Western New Guinea

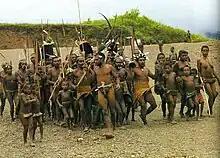
Yali in the Yahukimo Regency

Besides mining, there are at least three other important economic sectors (excluding the government sector) in the Papuan economy. The first is agriculture, particularly food crops, forestry and fisheries. Agriculture made up 10.4 per cent of provincial GDP in 2005 but grew at an average rate of only 0.1 per cent per annum in 2000–05. The second important sector is trade, hotels and restaurants, which contributed 4.0 per cent of provincial GDP in 2005. Within this sector, trade contributed most to provincial GDP. However, the subsector with the highest growth rate was hotels, which grew at 13.2 per cent per annum in 2000–05. The third important sector is transport and Communications, which contributed 3.4 per cent of provincial GDP in 2005. The sector grew at an average annual rate of 5.3 percent in 2000–05, slightly below the national level. Within the sector, sea transport, air transport and communications performed particularly well. The role of private enterprise in developing communications and air transport has become increasingly significant. Since private enterprise will only expand if businesspeople see good prospects to make a profit, this is certainly an encouraging development. At current rates of growth, the transport and communications sector could support the development of agriculture in Papua. However, so far, most of the growth in communications has been between the rapidly expanding urban areas of Jayapura, Timika and Merauke (the latter two now in the new provinces of Central Papua and South Papua respectively), and between them and the rest of Indonesia. Nevertheless, in the medium term, improved communication networks may create opportunities for Papua to shift from heavy dependence on the mining sector to greater reliance on the agricultural sector. With good international demand for palm oil anticipated in the medium term, production of this commodity could be expanded. However, the negative effects of deforestation on the local environment should be a major consideration in the selection of new areas for this and any other plantation crop. In 2011, Papuan caretaker governor Syamsul Arief Rivai claimed Papua's forests cover 42 million hectares with an estimated worth of Rp 700 trillion ($78 billion) and that if the forests were managed properly and sustainably, they could produce over 500 million cubic metres‌ of logs per annum.